University of Alaska Anchorage

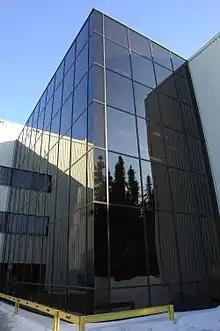
The Consortium Library, built in 1973, and enlarged and renovated 2002–2004, serves both UAA and nearby Alaska Pacific University.

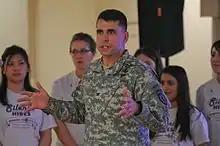
A group of students from the nursing school, one of the university's oldest programs, are introduced at Joint Base Elmendorf–Richardson in October 2013. The students were there to instruct members of the 4th Brigade Combat Team (Airborne), 25th Infantry Division on domestic violence awareness.

A notable aspect of the curriculum offerings at UAA is the Alaska Native Studies program. All undergraduate students are now required to complete at least three credits in designated Alaska Native related academic courses to satisfy the new requirement. The new requirement is part of a broader effort to integrate knowledge about the diversity, perspectives and history of Alaska Native and Indigenous peoples into the university's curriculum. In addition to courses on Alaska Native languages, history and literature, UAA also offers Alaska Native arts courses through the Fine Arts and Alaska Native studies programs, where students have the opportunity to learn traditional carving skills, drum making, bead work and other forms of indigenous knowledge. The Alaska Native Art Program focuses on the history, skills and traditions found in indigenous Alaskan art. Students learn techniques of harvesting and working with natural materials such as animal hide, wood, bone, and ivory for art making. The Native Arts studio is equipped with both traditional and modern tools. Visiting elders from all over Alaska teach techniques used to create objects that represent their cultural roots. All students regardless of background are encouraged to explore both traditional and experimental practices in order to find their personal form of expression.